Wetsuit

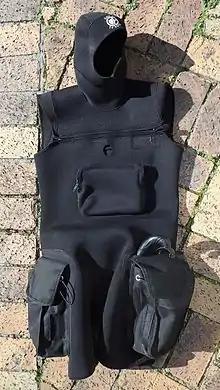
Hooded tunic with cargo pockets

Neoprene was not the only material used in early wetsuits, particularly in Europe and Australia. The Pêche-Sport "isothermic" suit invented by Georges Beuchat in 1953 and the UK-made Siebe Gorman Swimsuit were both made out of sponge rubber. The Heinke Dolphin Suit of the same period, also made in England, came in a green male and a white female version, both manufactured from natural rubber lined with stockinet. As early as July 1951, underwater hunters in Australia were experimenting with a natural rubber wetsuit "of a 'wrap on' variety, which does not set out to be 100% waterproof (but it is claimed that) the leakage of water through it is so slow that body warmth under it is maintained for hours." By May 1953, the Bondi underwater equipment manufacturer Undersee Products was already distributing this singlet-like design commercially to Australian sporting goods stores, where it was described thus: "Made from heavy sheet rubber, the Sealskin suit is most effective when worn over a football jersey. When jersey becomes wet, rubber holds it firmly against body and thus warmth is generated. Water circulation automatically stops and body warmth builds up in moisture-laden jersey. The Seaskin suit provides both underwater insulation and above-water wind protection".